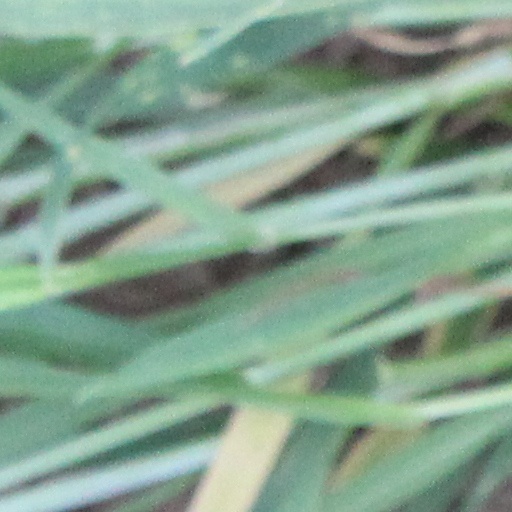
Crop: wheat